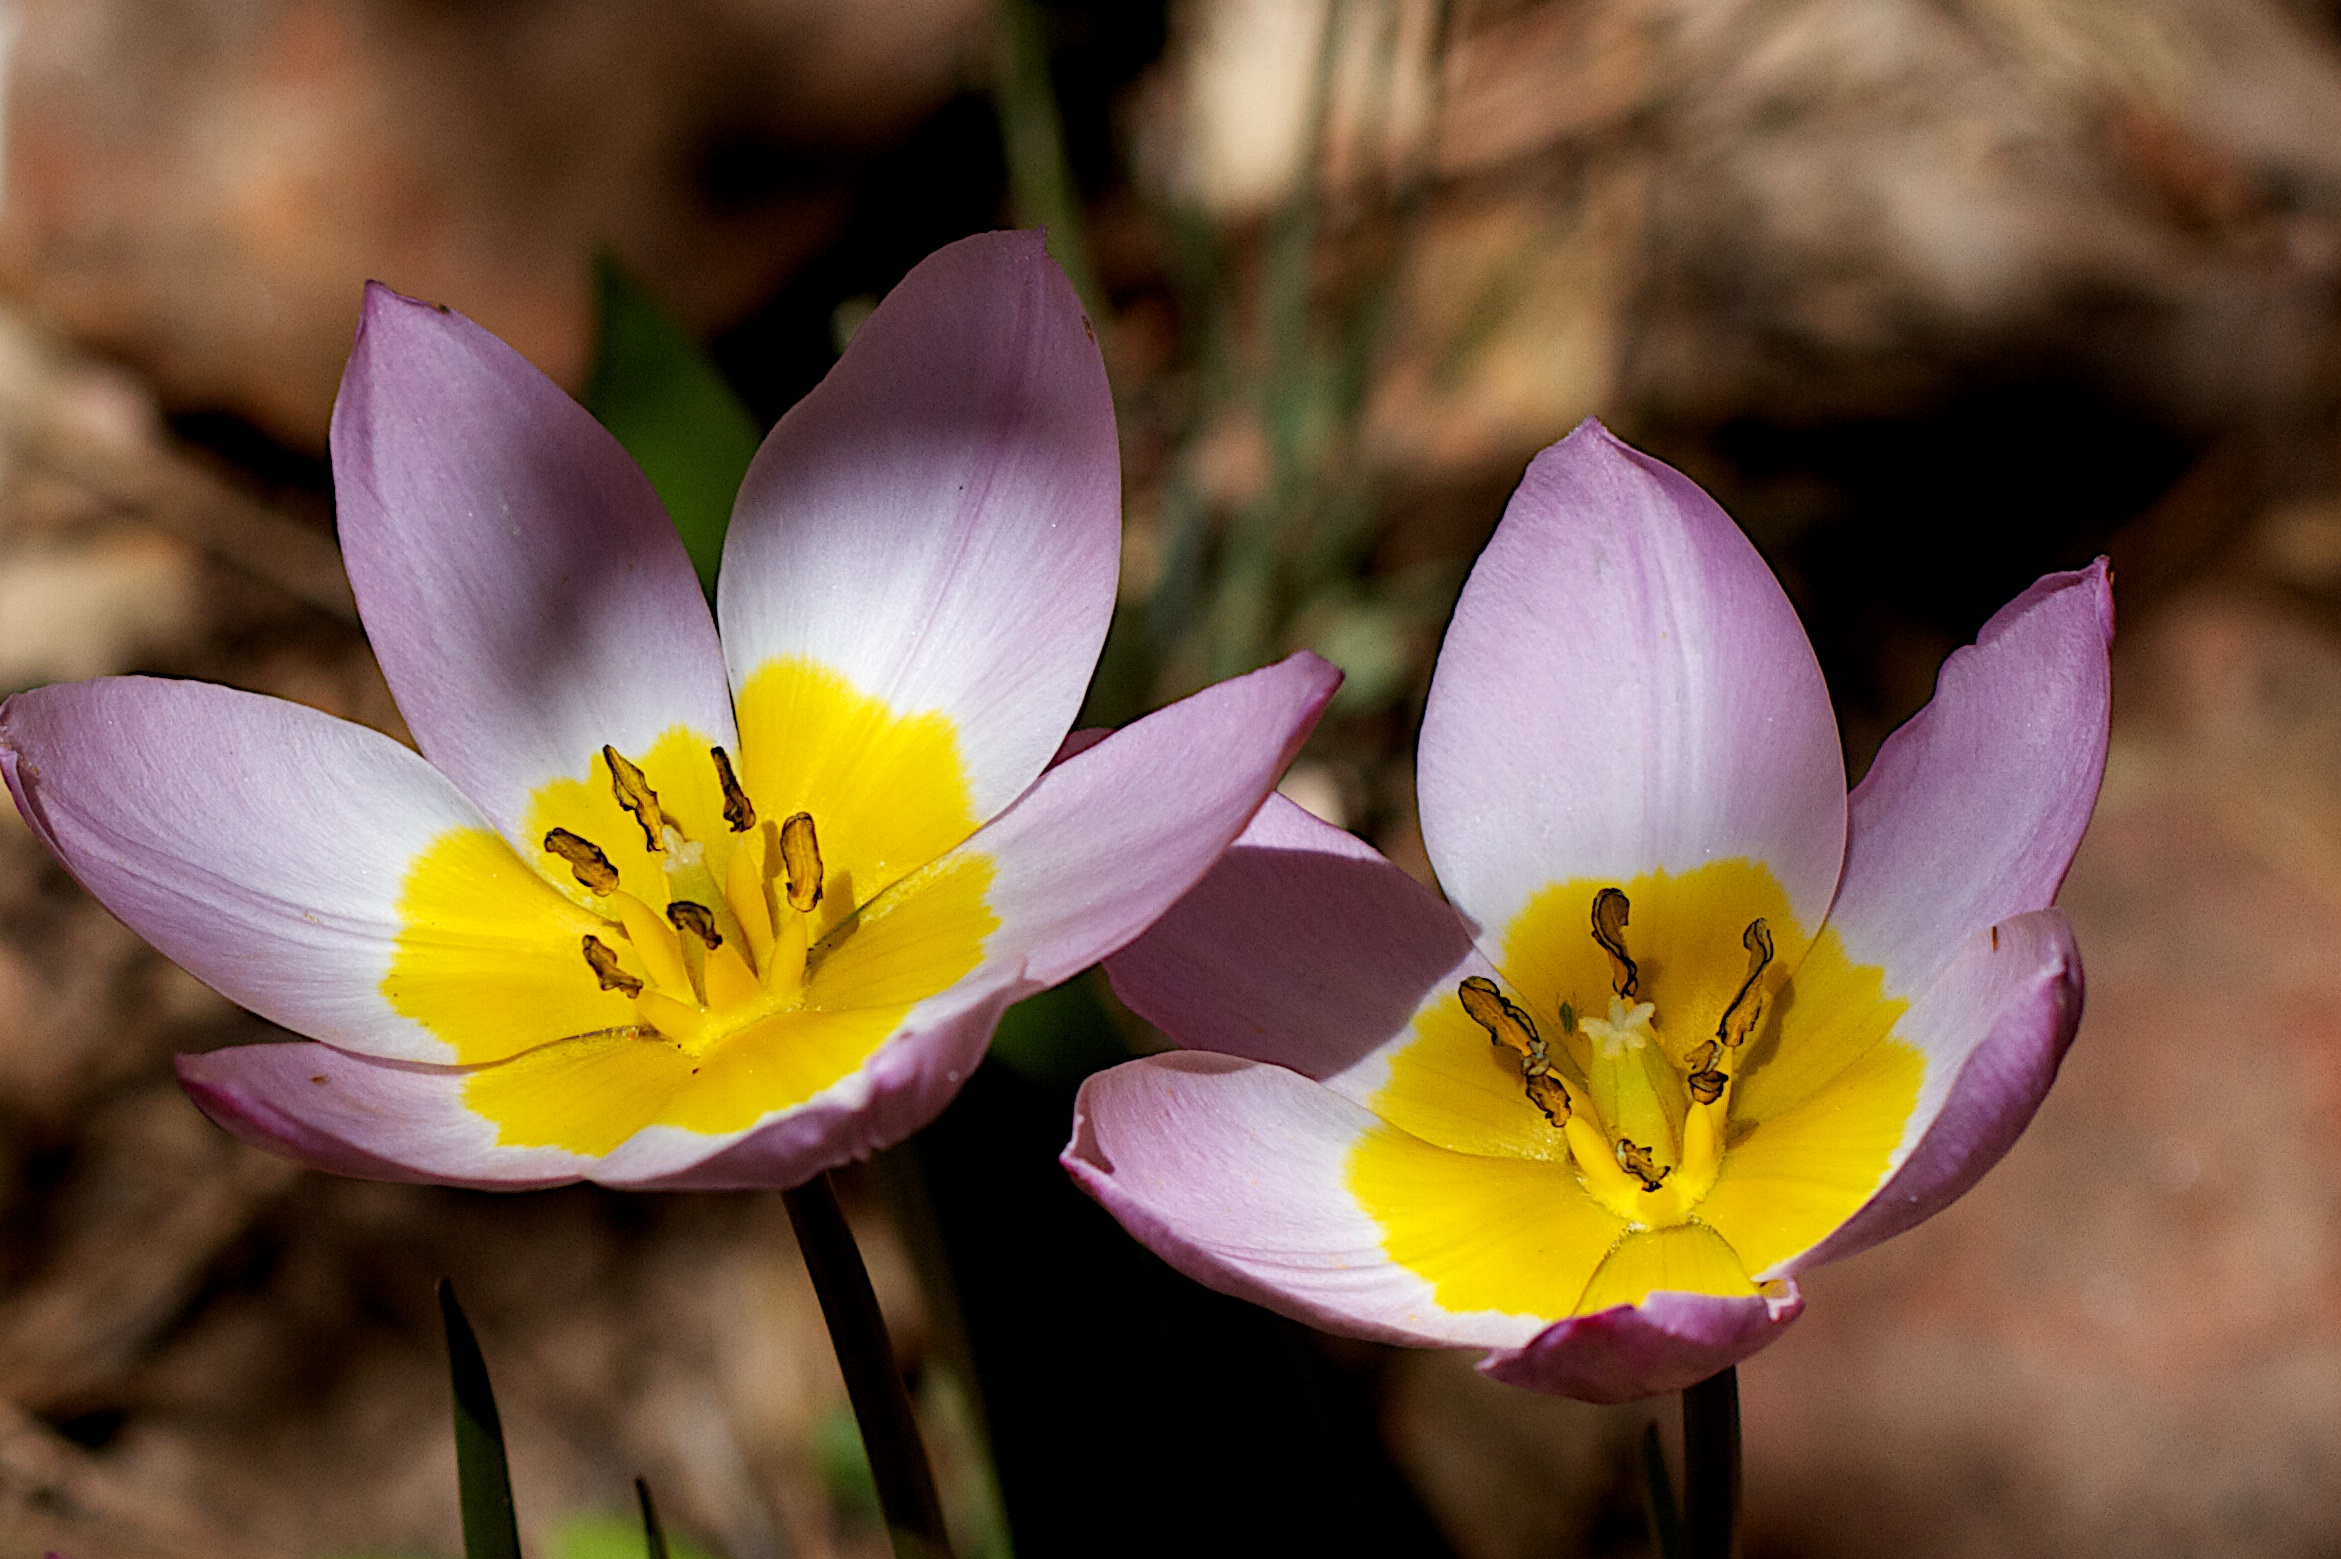
nature, blossom, plant, flower, petal, botany, yellow, flora, wildflower, close up, crocus, macro photography, flowering plant, land plant, iris family, calochortus